Salem's Lot (1979 miniseries)

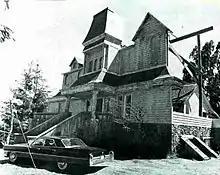
A full-scale mock-up of the Marsten House was built over a smaller house.

Unable to find a house in Ferndale that resembled the Marsten House from the book, an estimated $100,000 was spent on constructing a three-story facade over an existing house on a hillside, overlooking Ferndale and the Eel River Valley. Designed by Mort Rabinowitz, it took 20 days to build. Another $70,000 was spent on constructing the interior set of the house which proved even more difficult for designer Rabinowitz, who also designed the building of Straker's antique shop and the small village in Guatemala where the beginning and end of the miniseries is set.